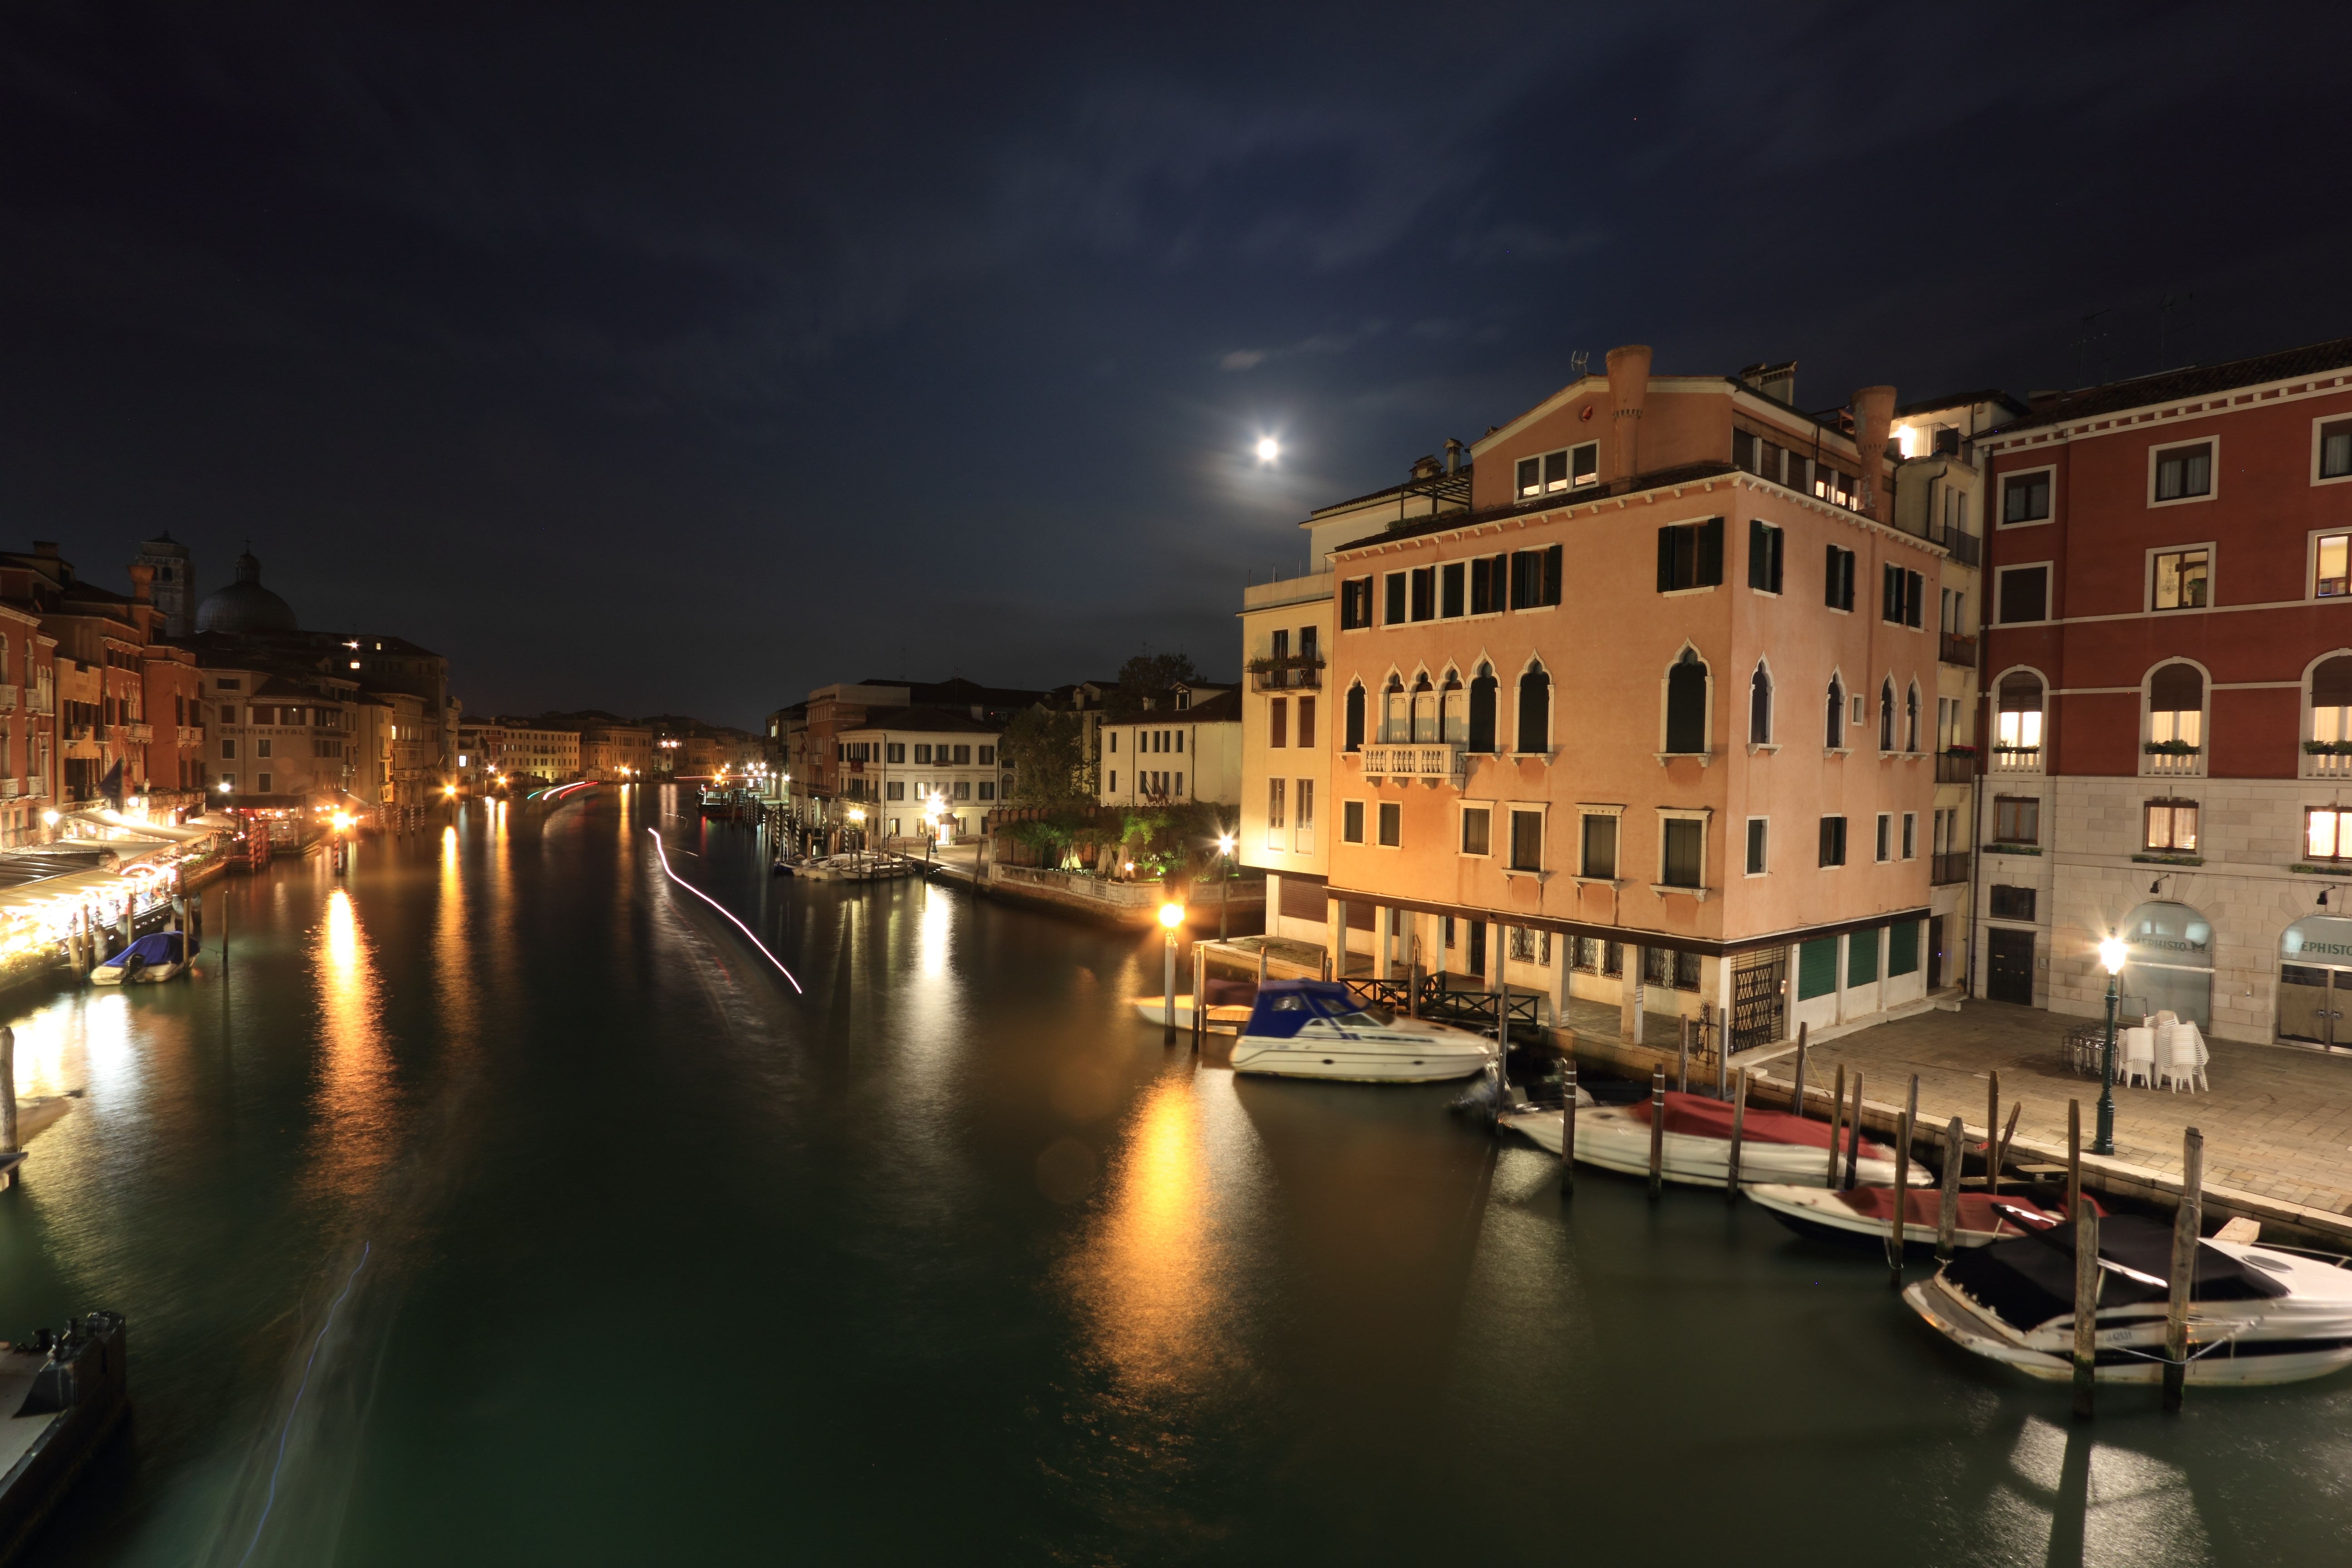
night, city, river, canal, cityscape, dusk, evening, reflection, italy, venice, moon, waterway, body of water, urban area